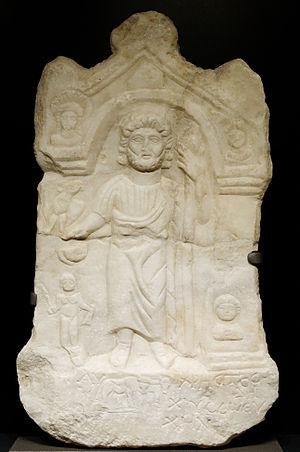
Stèle dédiée à Zeus Chryseos.